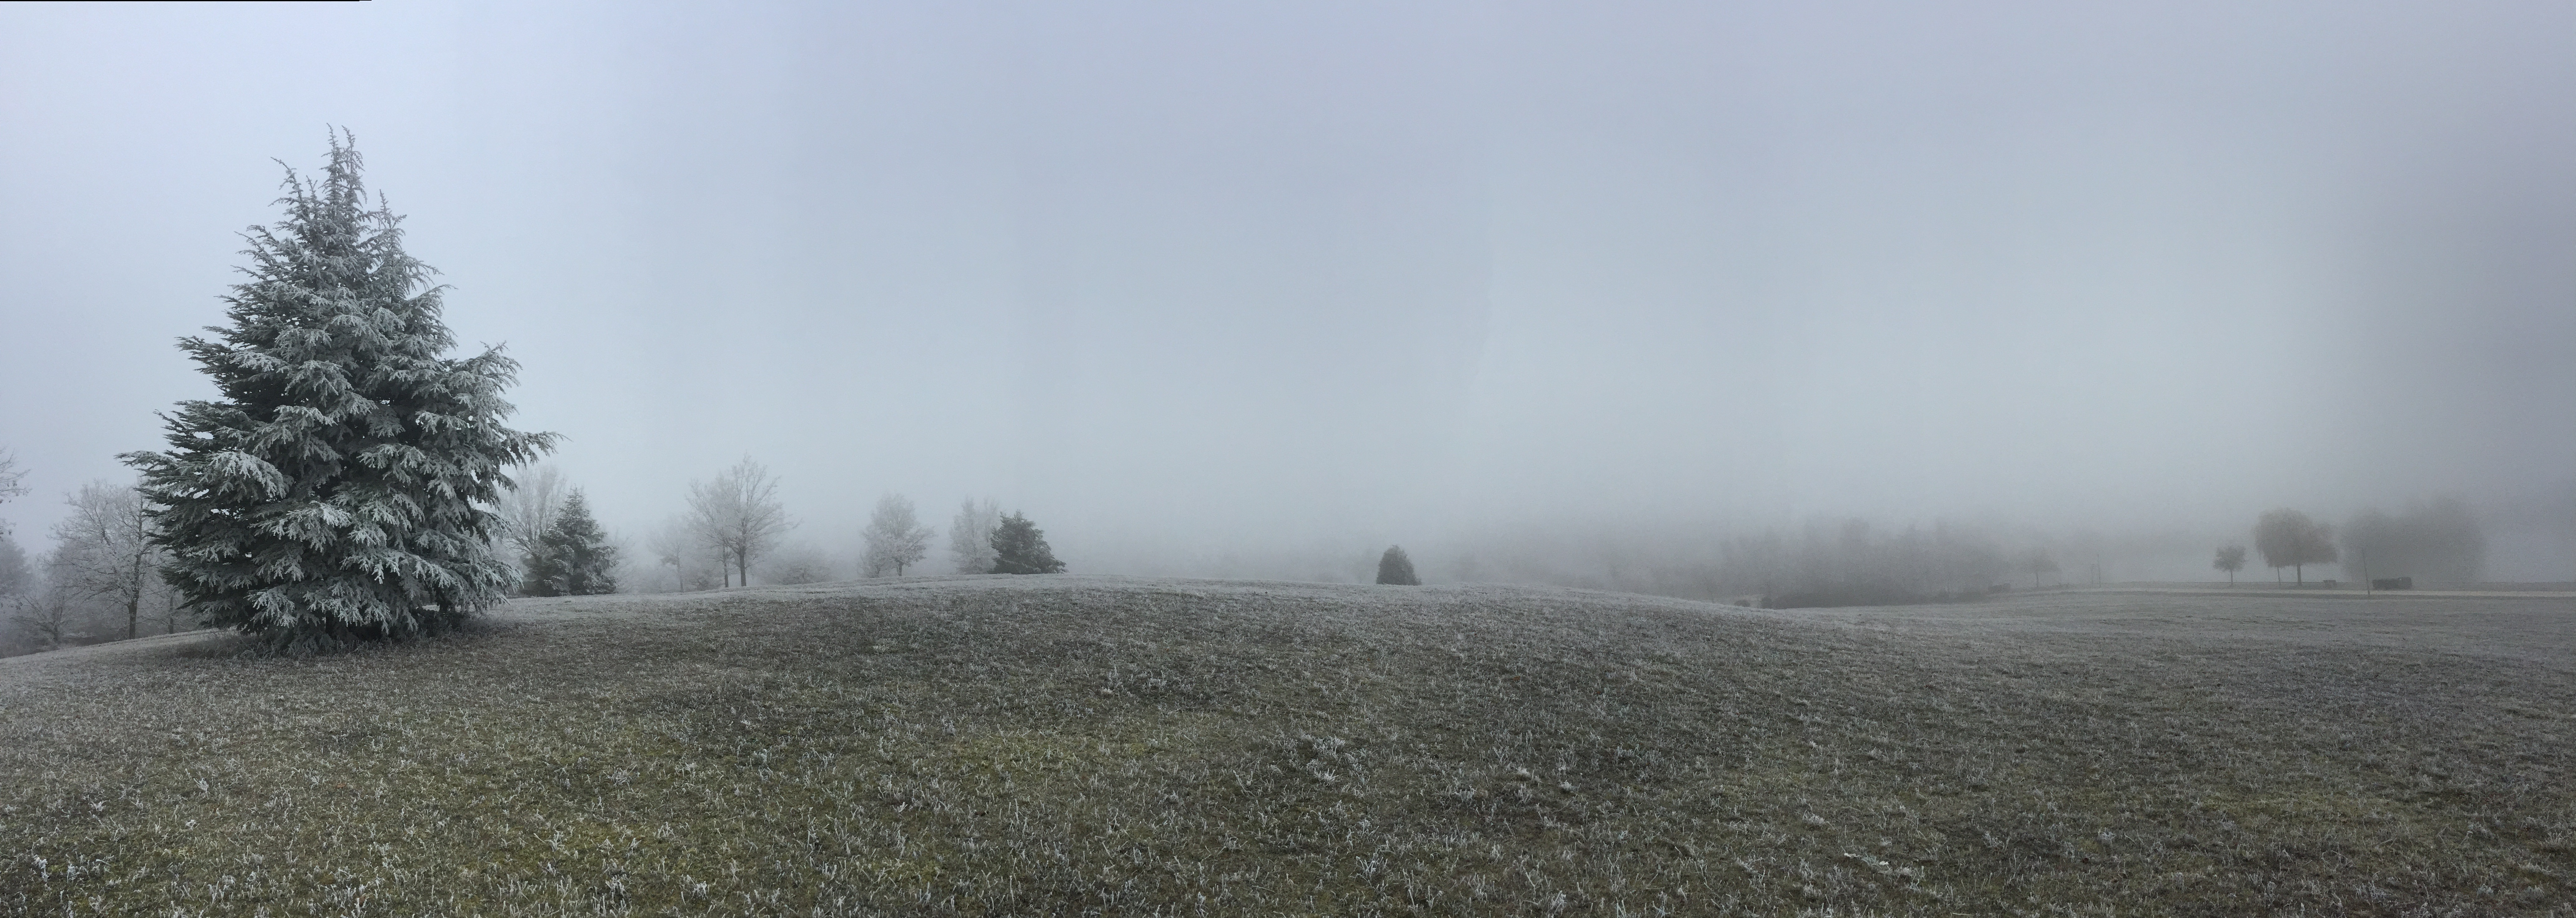
landscape, tree, grass, snow, cold, winter, cloud, sky, fog, mist, field, morning, hill, frost, atmosphere, haze, fir, winter landscape, trident, freezing, phenomenon, drizzle, hill station, land lot